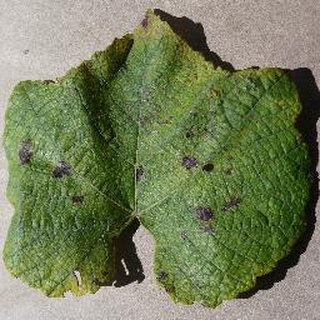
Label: grape_leaf_blight